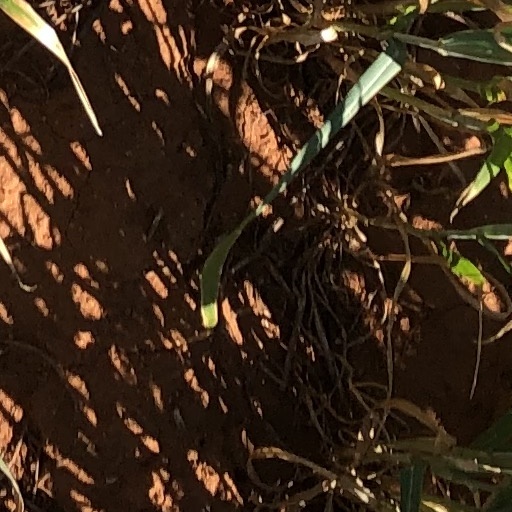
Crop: wheat